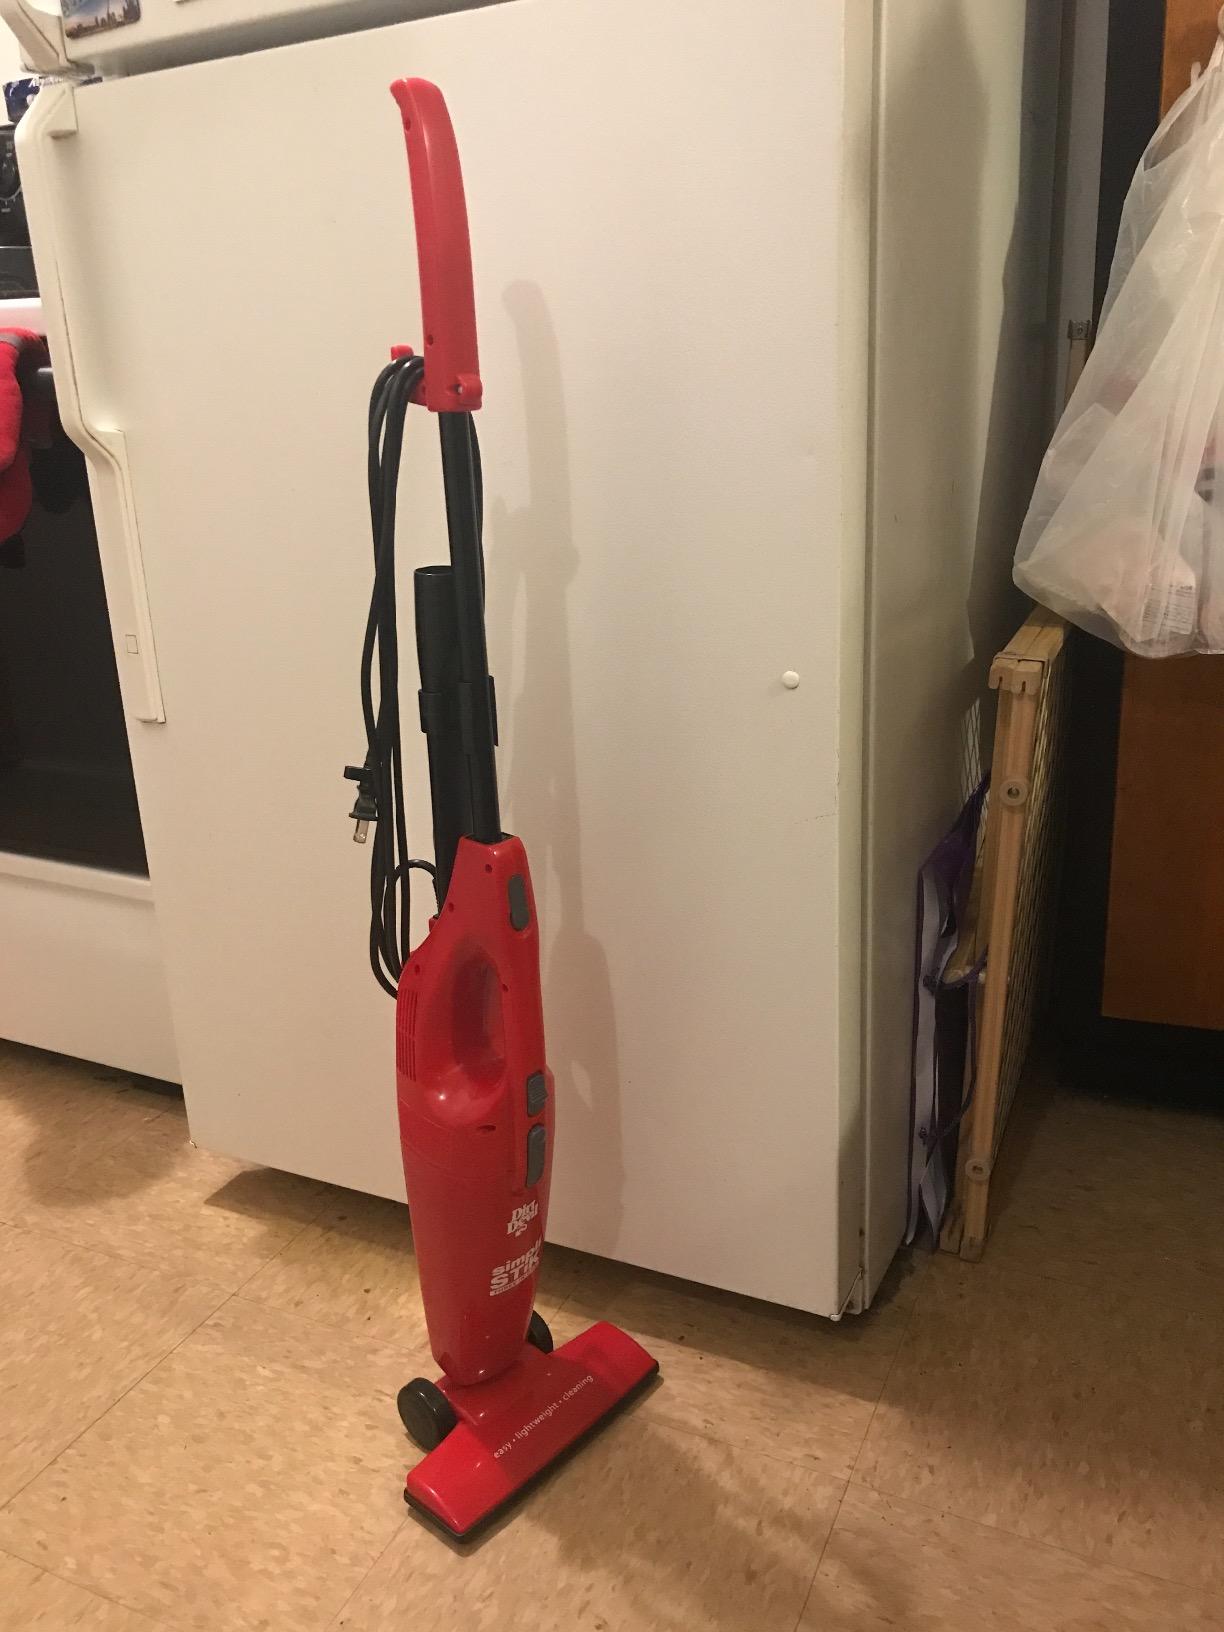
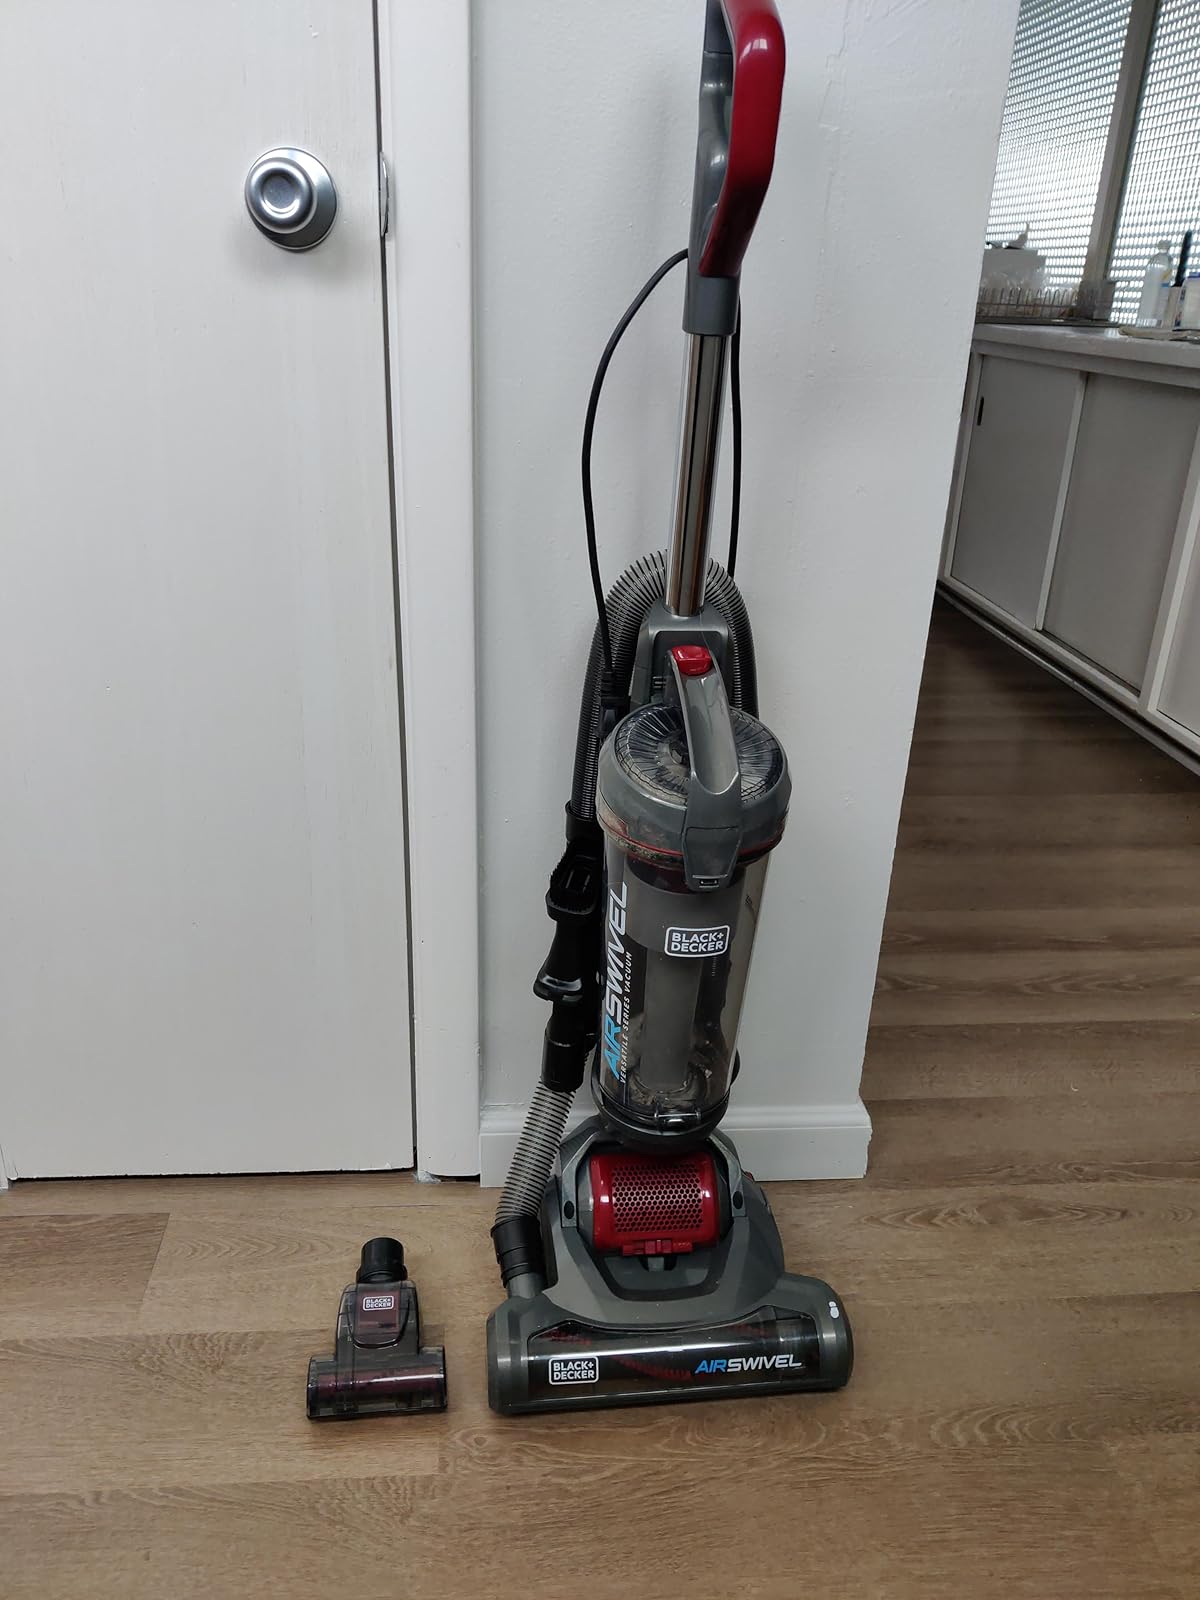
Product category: items_vacuum
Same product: no